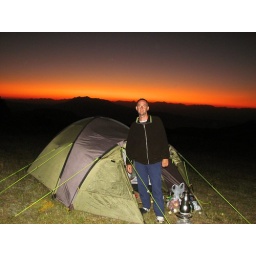
Place Sharr Mountain ( Limth / Zapluzhe ) near black stone